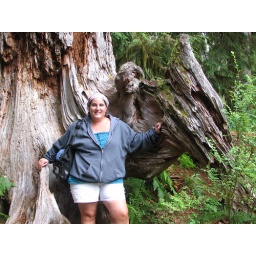
big ole tree in the HOH rain forest